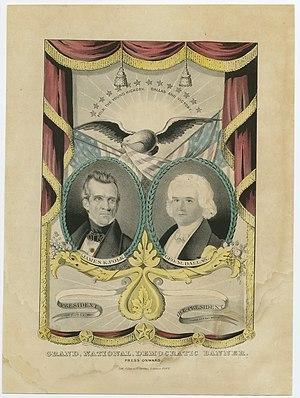
La présidence de James K. Polk débuta le 4 mars 1845, date de l'investiture de James K. Polk en tant que 11ᵉ président des États-Unis, et prit fin le 4 mars 1849. Membre du Parti démocrate, Polk entra en fonction après avoir remporté l'élection présidentielle de 1844 face à Henry Clay, candidat du Parti whig. Il quitta la présidence après un seul mandat, conformément à sa promesse de campagne, et le général Zachary Taylor lui succéda à la Maison-Blanche. Durant ses quatre années au pouvoir, Polk, qui avait été un proche d'Andrew Jackson, manifesta son attachement à la vision de la « démocratie jacksonienne » et au concept de destinée manifeste.